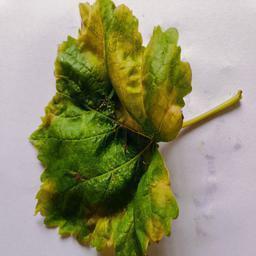
Label: Downy Mildew